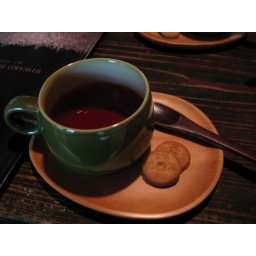
beautiful cup, wooden plate and spoon in the same cafe